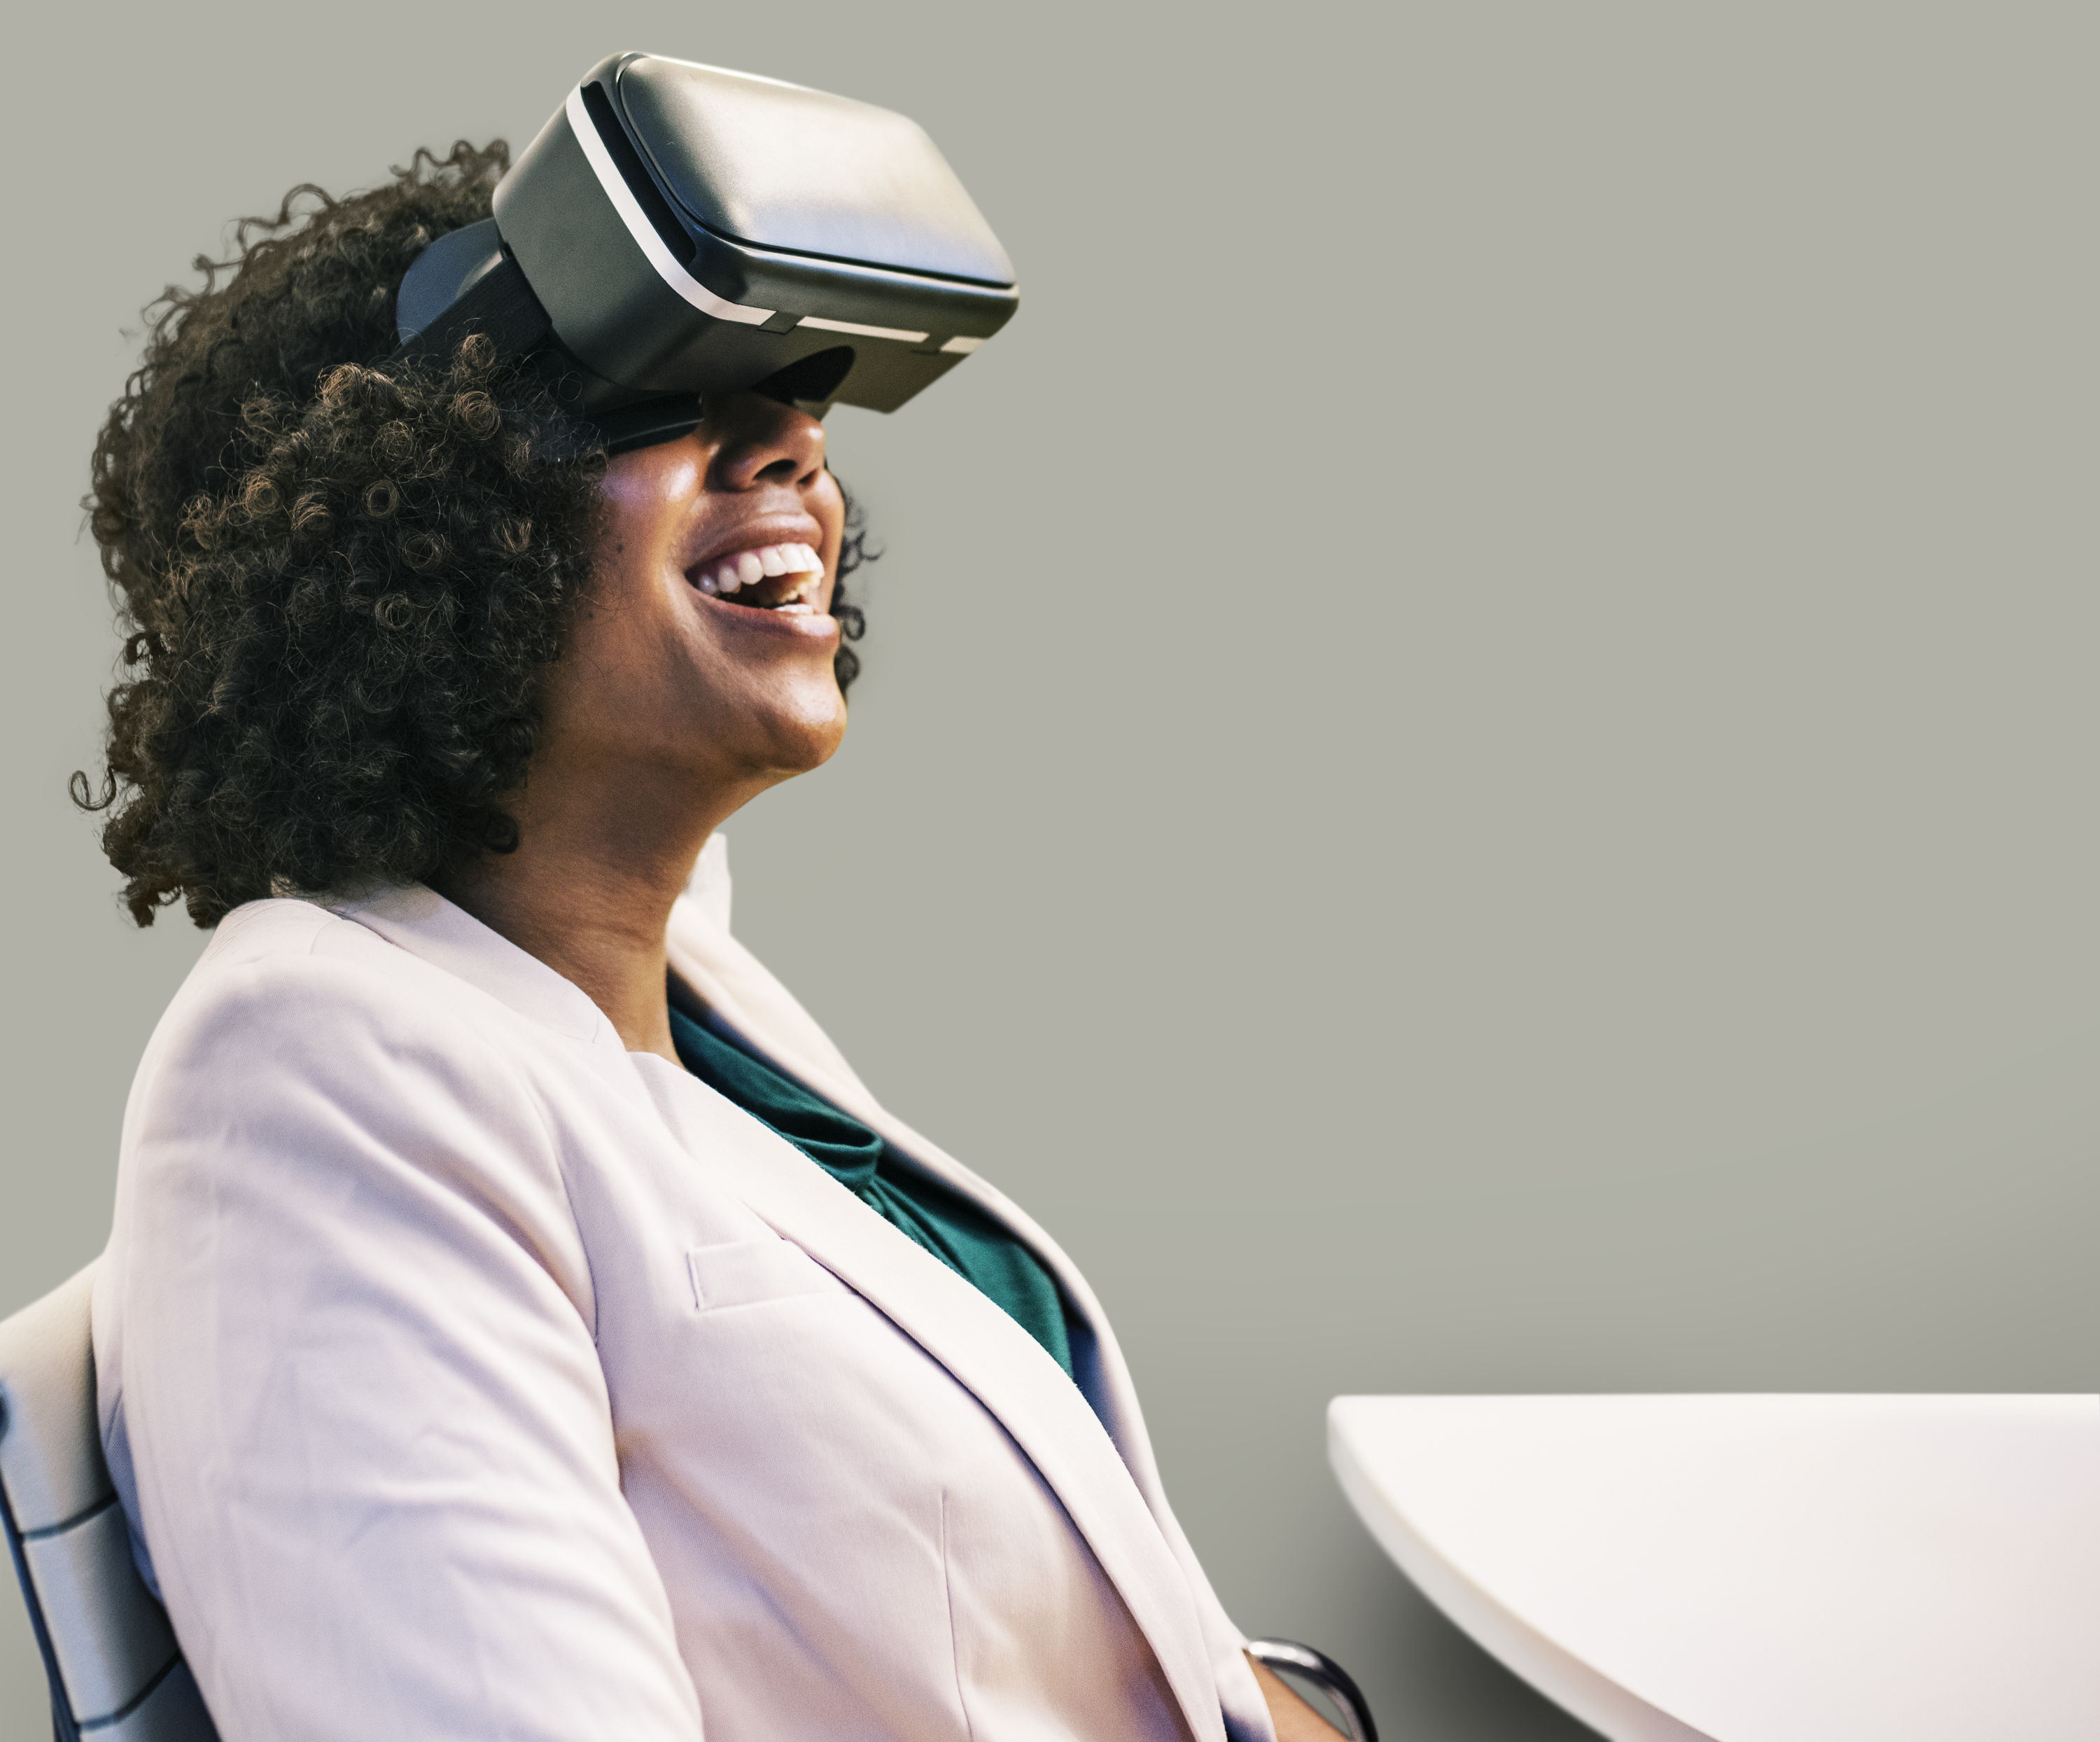
sitting, smiling, suit, tags, technology, using, virtual reality, westerner, white, woman, worker, working, eyewear, vision care, headgear, glasses, hat, sunglasses, cap